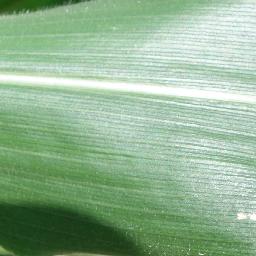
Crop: corn
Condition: (maize)_healthy